James Baker

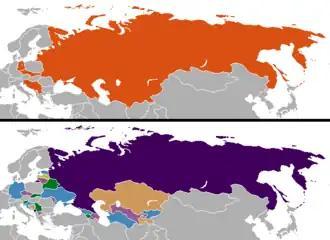
Changes in internationally recognized boundaries of countries after the end of the Cold War. Orange in the "before" map represents the territories as of 1991 which were affected.

Baker and Bush's campaign strategy resulted in a Bush victory over Reagan in the Iowa race, 31.6 percent to 29.5 percent. Bush lost significantly in the New Hampshire primary—Reagan's 50.2 percent to Bush's 23—following the victory in Iowa. In that primary contest, Bush and Baker engaged in a controversial debate performance hosted by the "Nashua Telegraph" that hurt his electoral prospects.